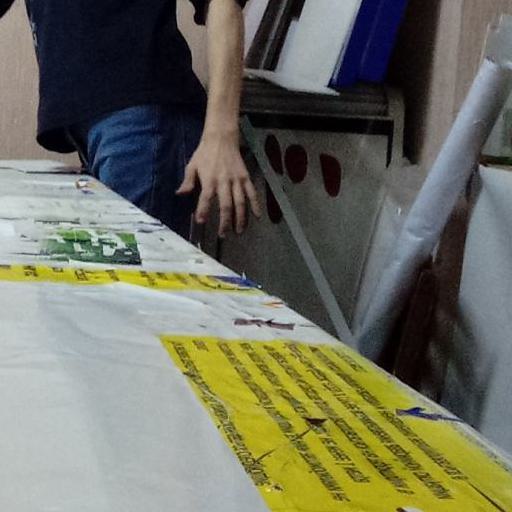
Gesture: no_gesture